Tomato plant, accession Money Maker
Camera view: vertical (180 deg); turntable rotation: 270 degrees
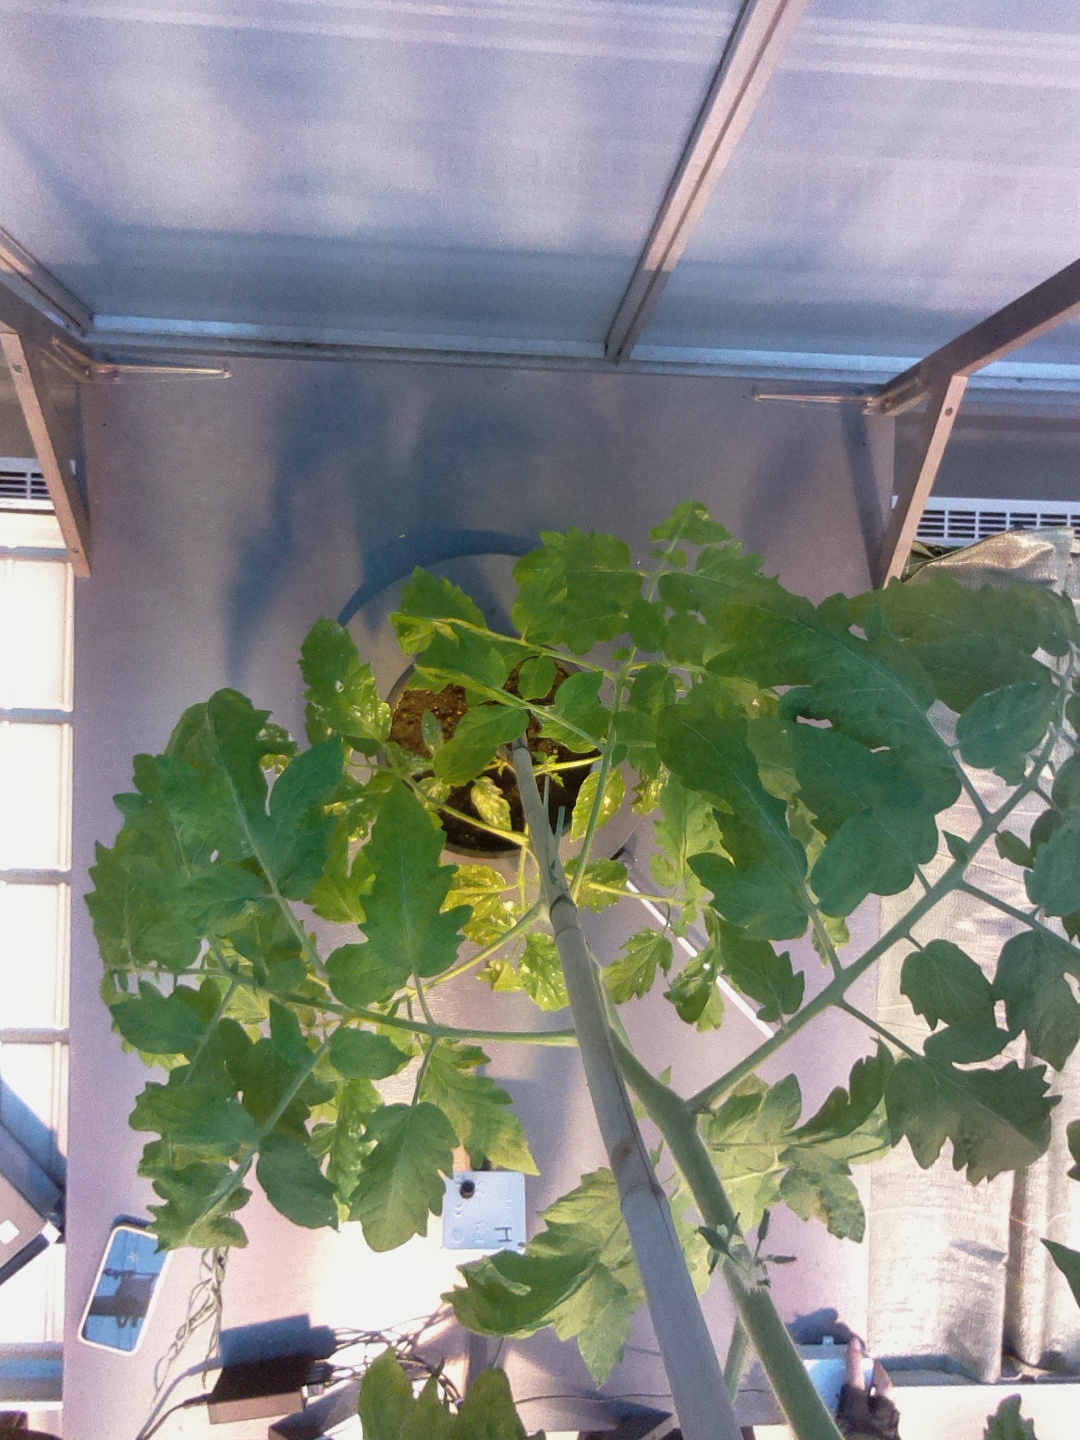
BBCH growth stage 55: 5 inflorescences visible